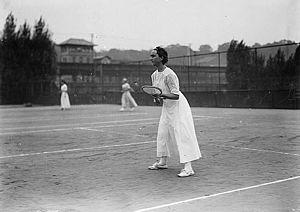
Florence Sutton, joueuse de tennis américaine.
Florence Sutton est une joueuse de tennis américaine du début du XXᵉ siècle.